Confocal microscopy

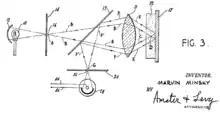
Confocal point sensor principle from Minsky's patent

The principle of confocal imaging was patented in 1957 by Marvin Minsky and aims to overcome some limitations of traditional wide-field fluorescence microscopes. In a conventional (i.e., wide-field) fluorescence microscope, the entire specimen is flooded evenly in light from a light source. All parts of the sample can be excited at the same time and the resulting fluorescence is detected by the microscope's photodetector or camera including a large unfocused background part. In contrast, a confocal microscope uses point illumination (see Point Spread Function) and a pinhole in an optically conjugate plane in front of the detector to eliminate out-of-focus signal – the name "confocal" stems from this configuration. As only light produced by fluorescence very close to the focal plane can be detected, the image's optical resolution, particularly in the sample depth direction, is much better than that of wide-field microscopes. However, as much of the light from sample fluorescence is blocked at the pinhole, this increased resolution is at the cost of decreased signal intensity – so long exposures are often required. To offset this drop in signal after the "pinhole", the light intensity is detected by a sensitive detector, usually a photomultiplier tube (PMT) or avalanche photodiode, transforming the light signal into an electrical one.